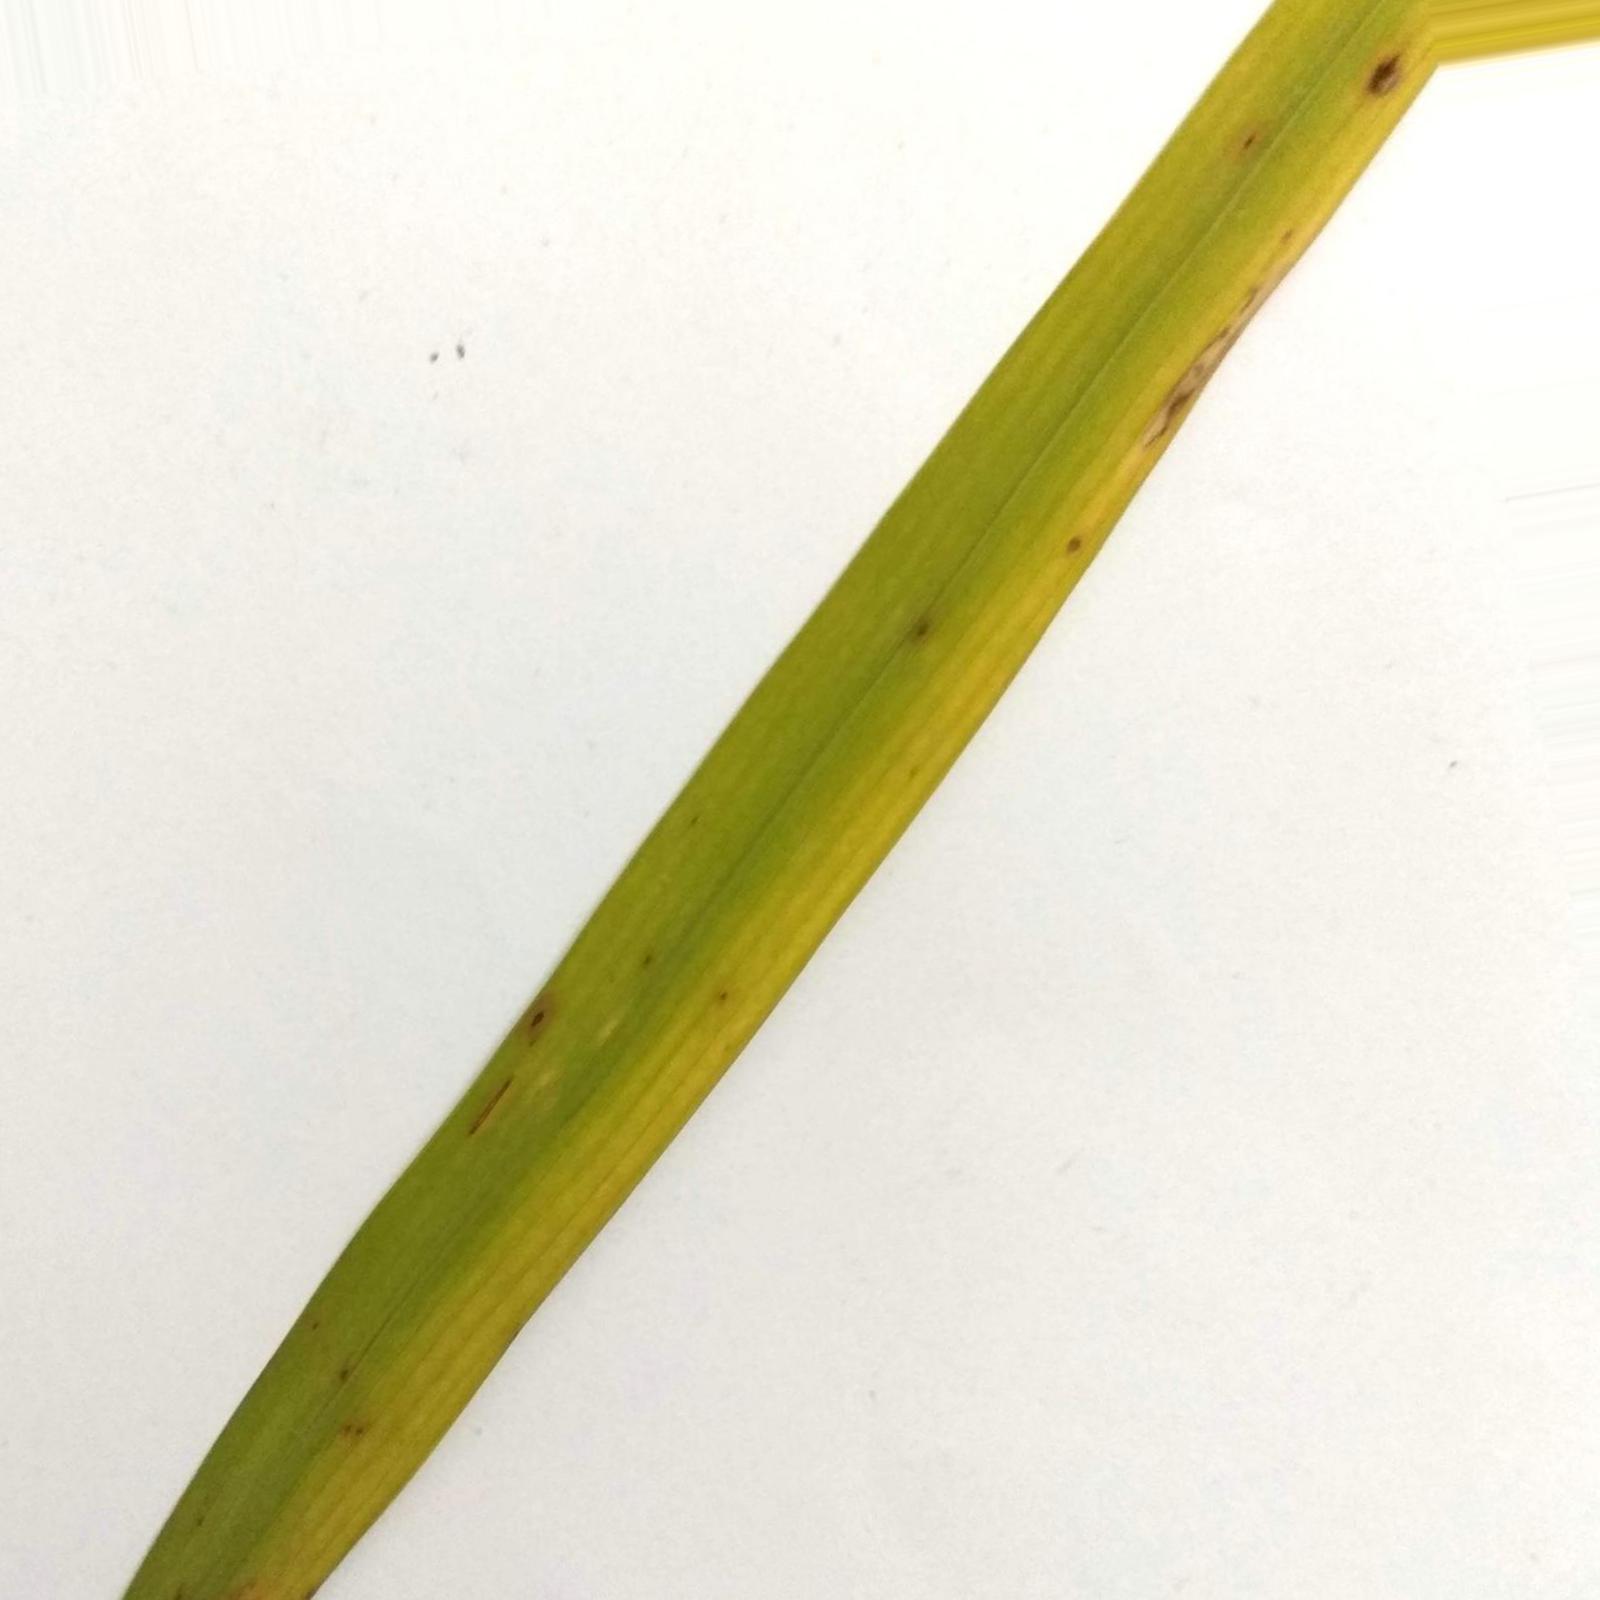
Nhãn: Bệnh Đốm Nâu ( Brown spot )